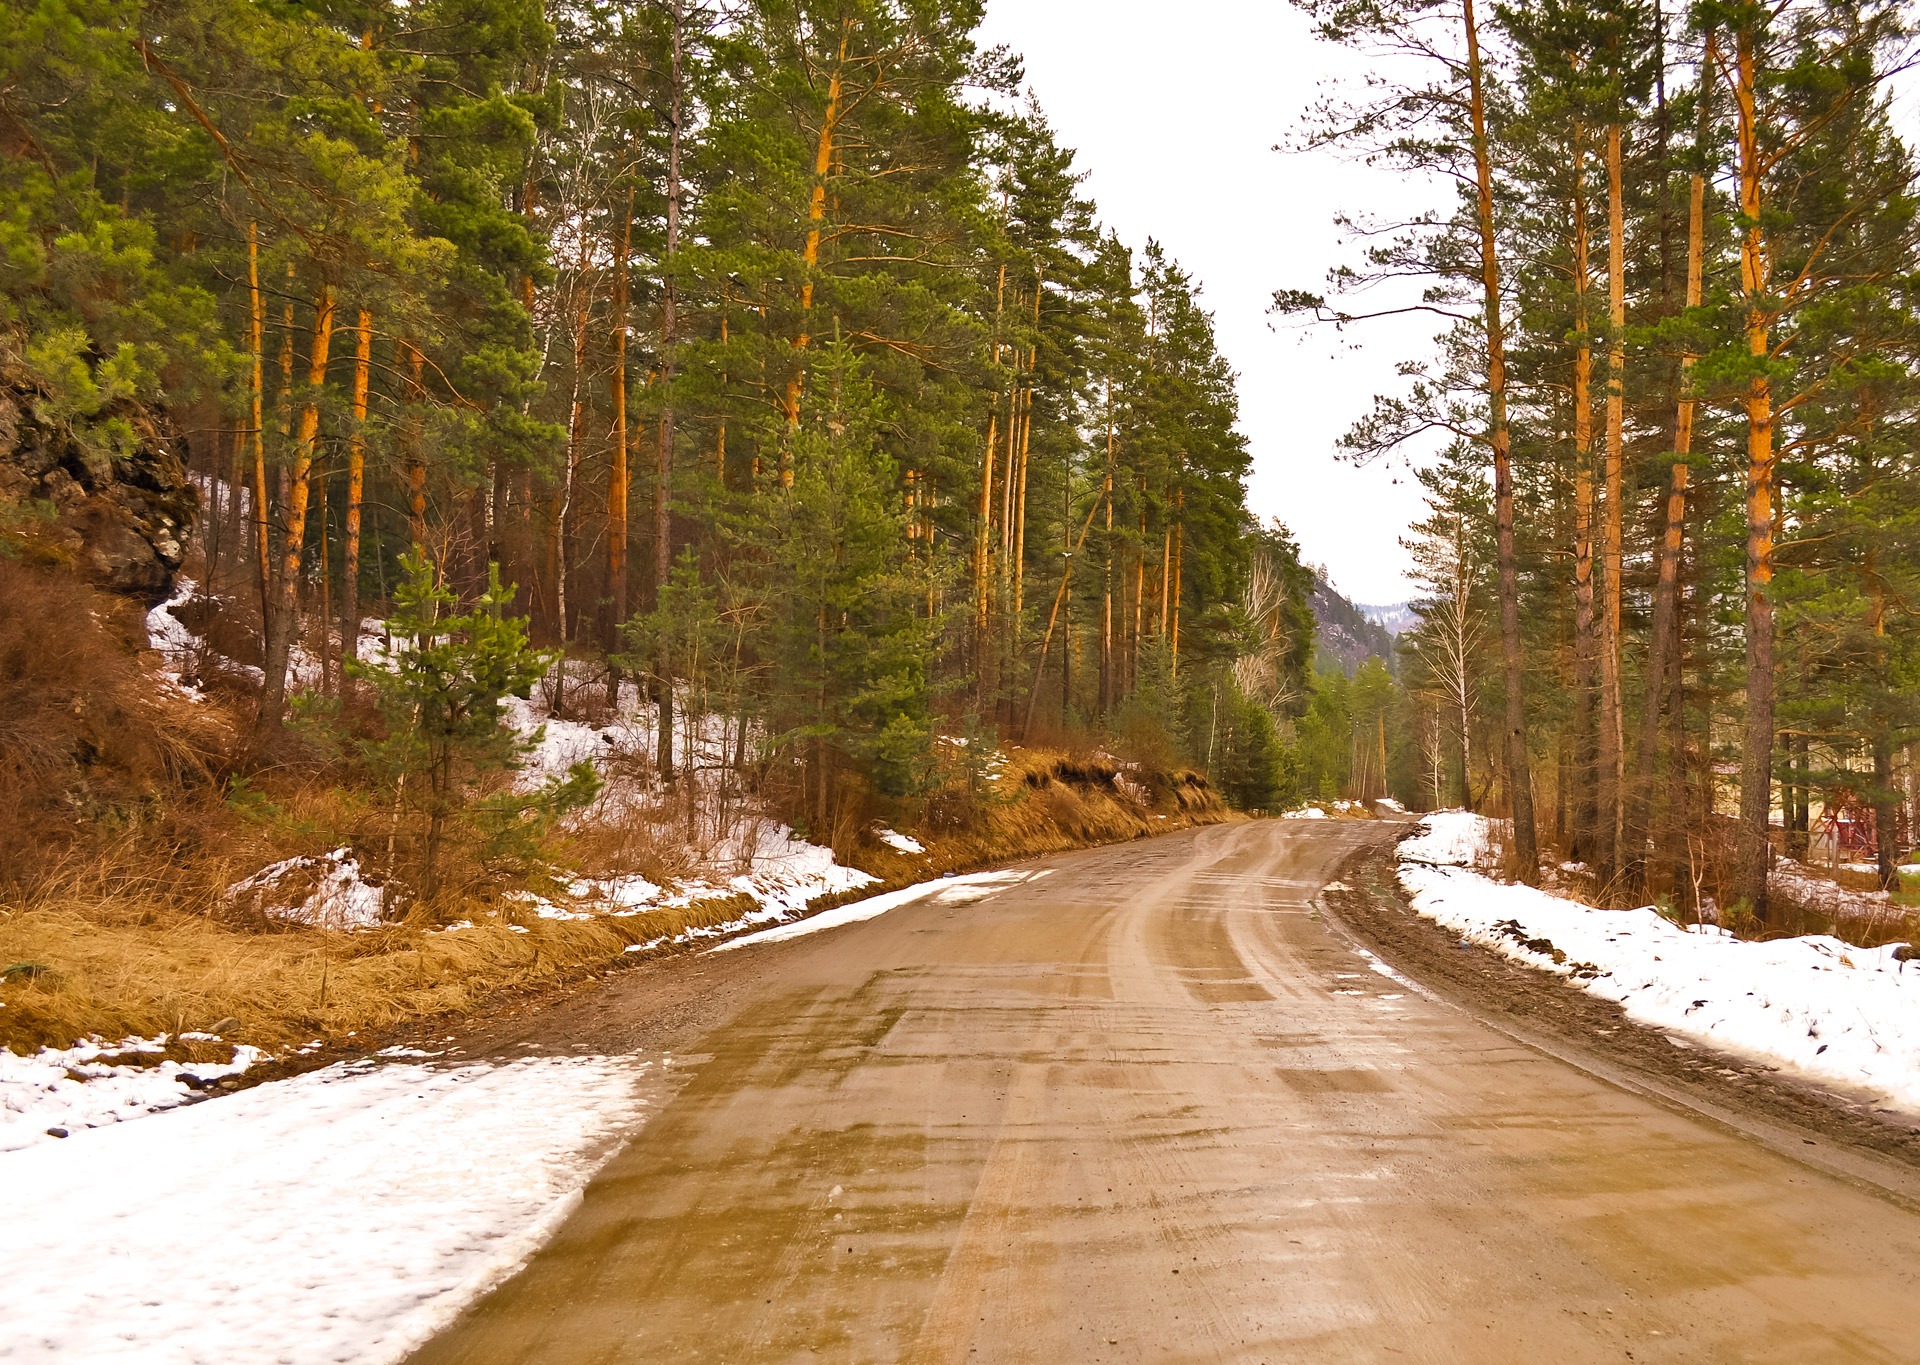
landscape, tree, water, forest, wilderness, snow, cold, winter, road, trail, white, travel, ice, autumn, suburban, weather, snowy, frozen, frosting, flora, season, plants, greenery, trees, leaves, outdoors, woods, infrastructure, icy, branches, climate, frosted, woodland, roads, frosty, flakes, slippery, woody, freezing, paths, greens, crystals, wt, woody plant, freezes